Answer in natural language. Considering the relative positions, is brown rectangular extendable dining table to the left or right of black rectangular stone countertop? Choose between the following options: left or right
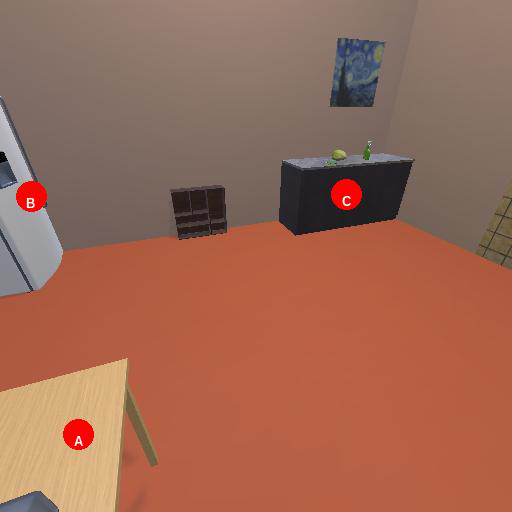
<answer>left</answer>